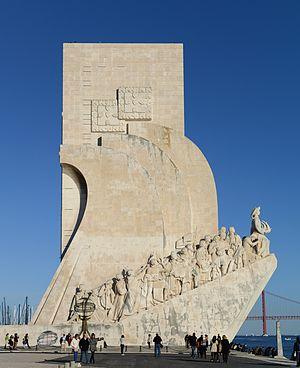
Le Padrão dos Descobrimentos est un monument érigé à la mémoire des navigateurs portugais des XVᵉ et XVIᵉ siècles et du prince Henri le Navigateur.